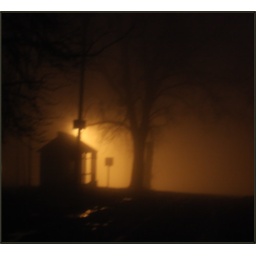
the bus stop in my home village